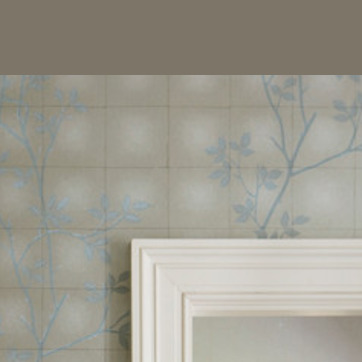
Material: wallpaper